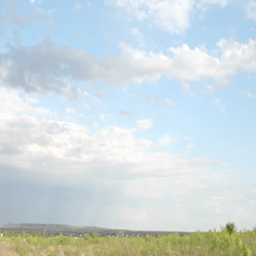
white clouds pass over the plains